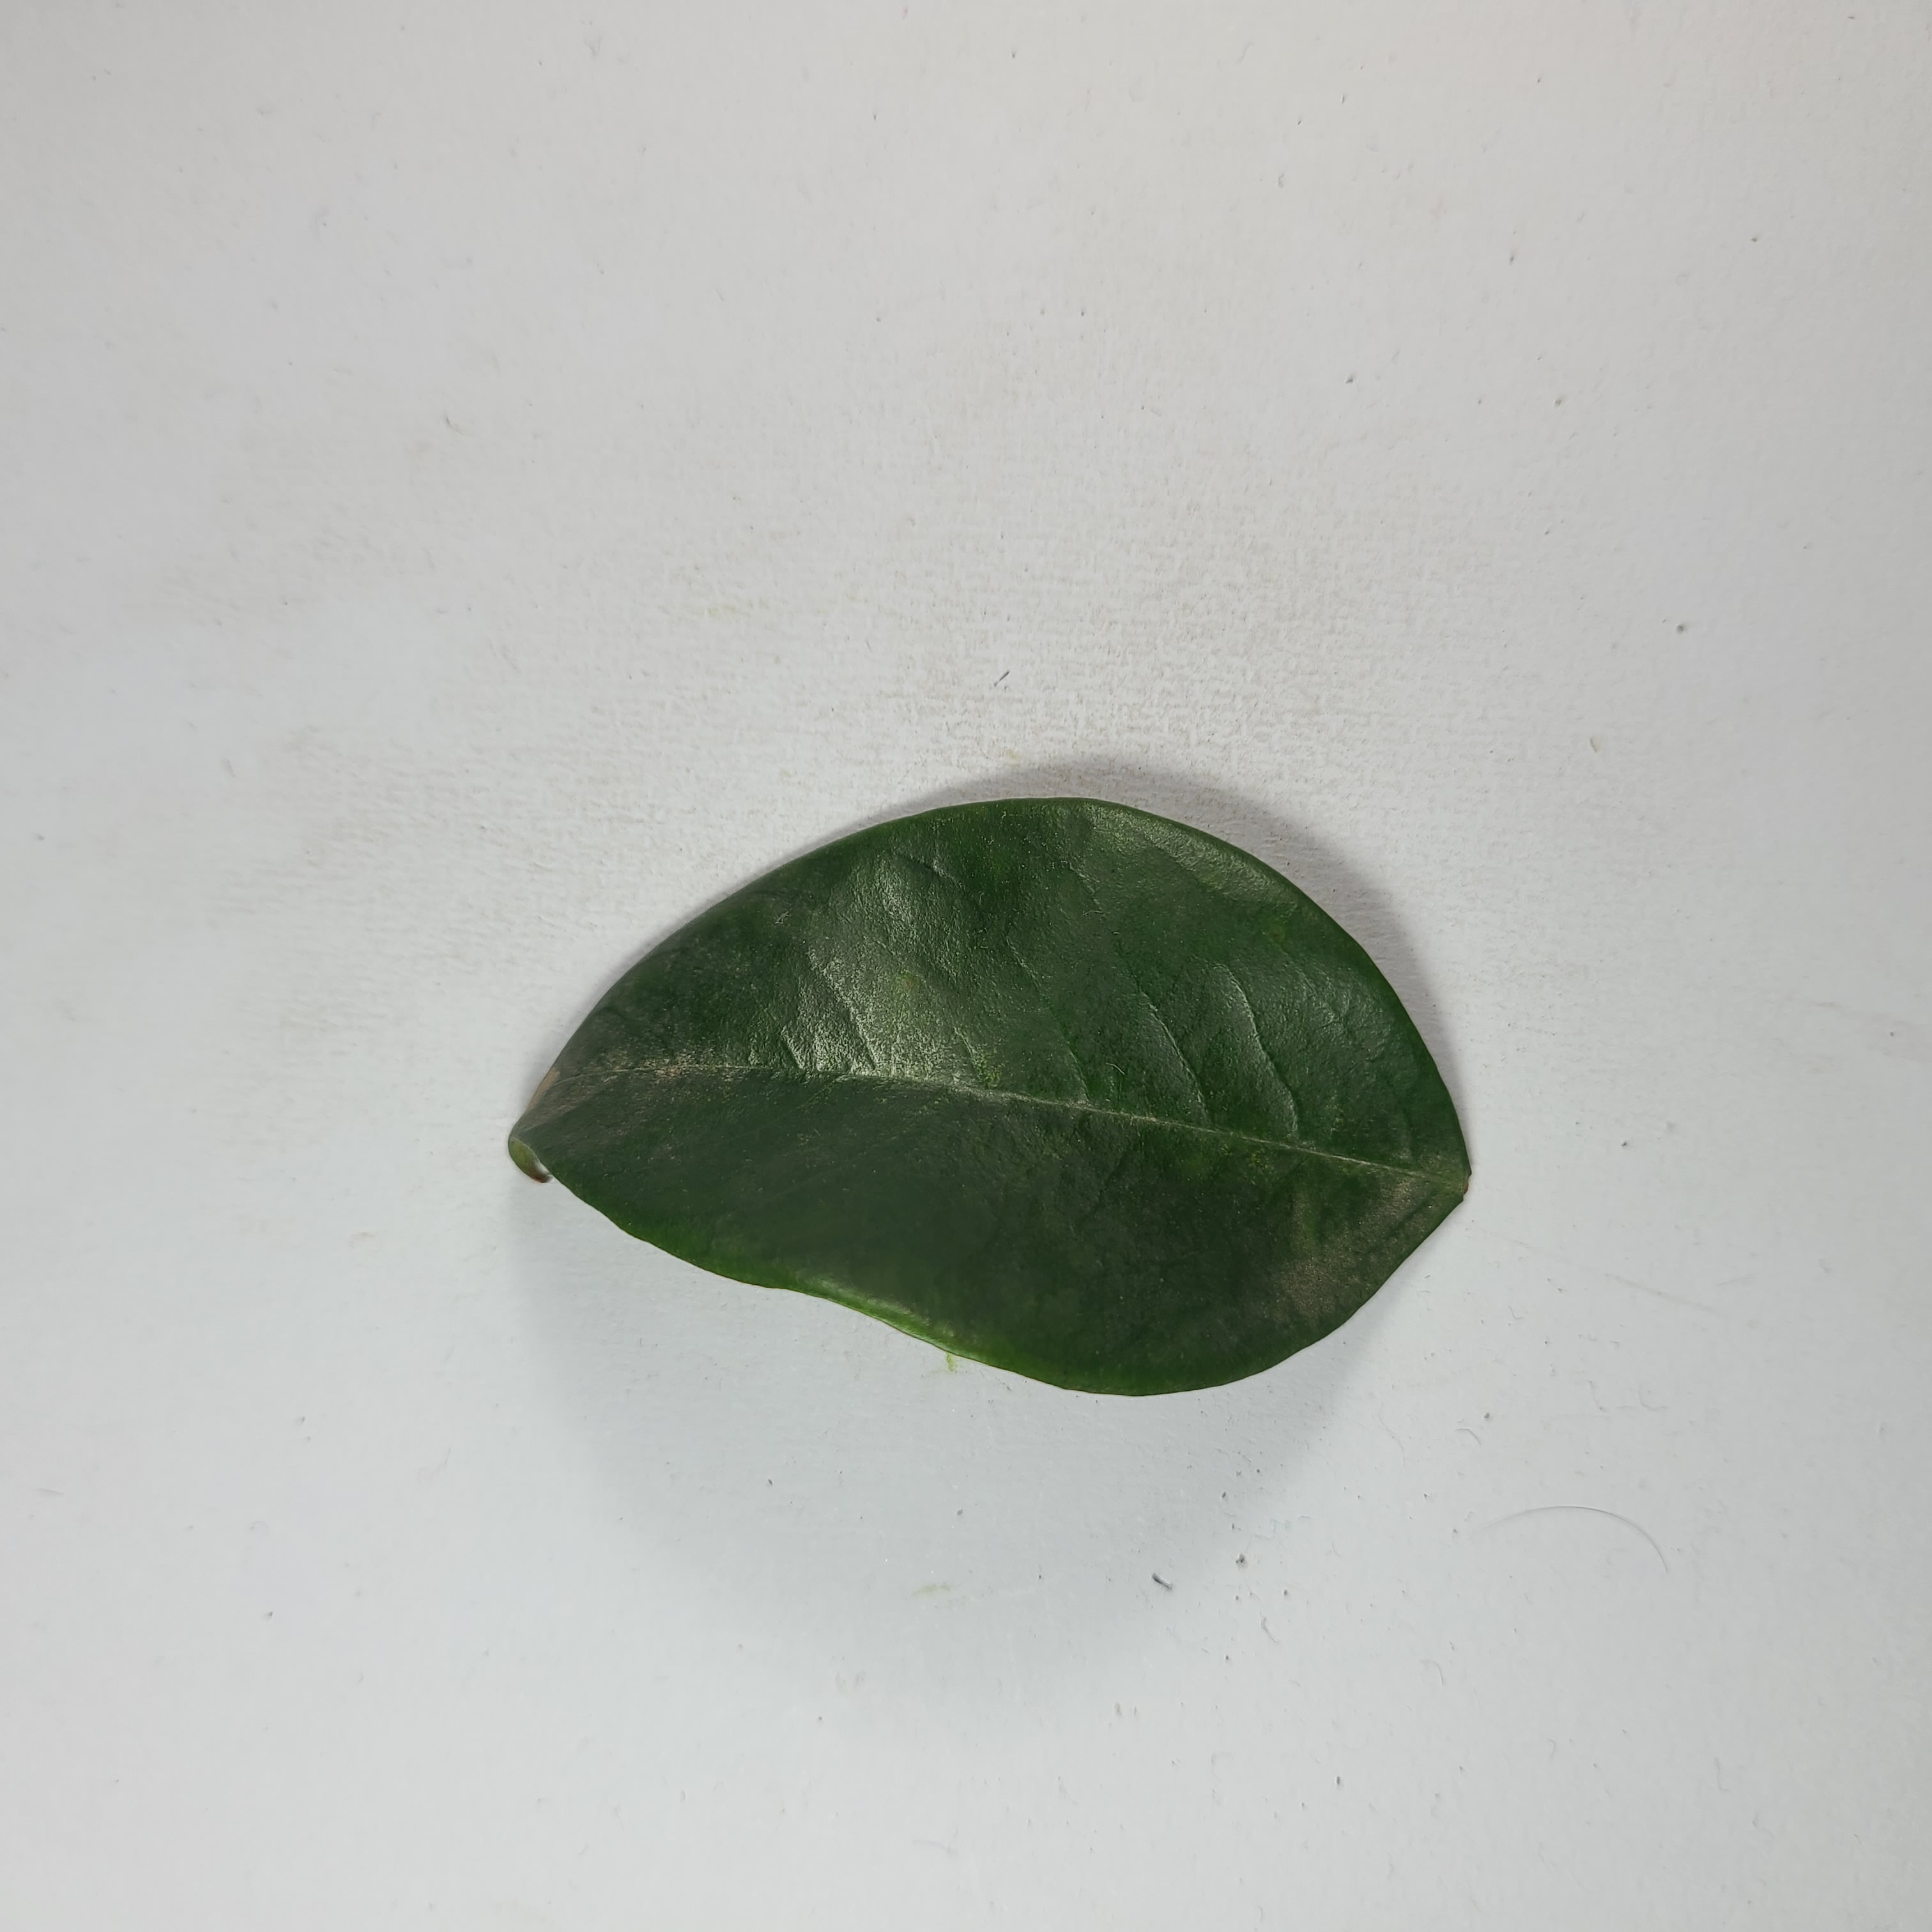
Label: Healthy Leaves